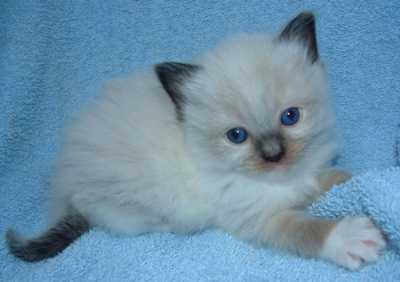
Ragdoll